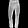
Label: Trouser